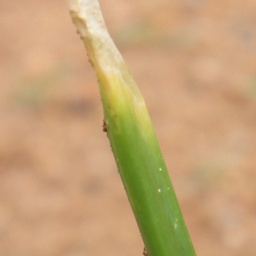
Label: Stemphylium leaf blight and collectrichum leaf blight